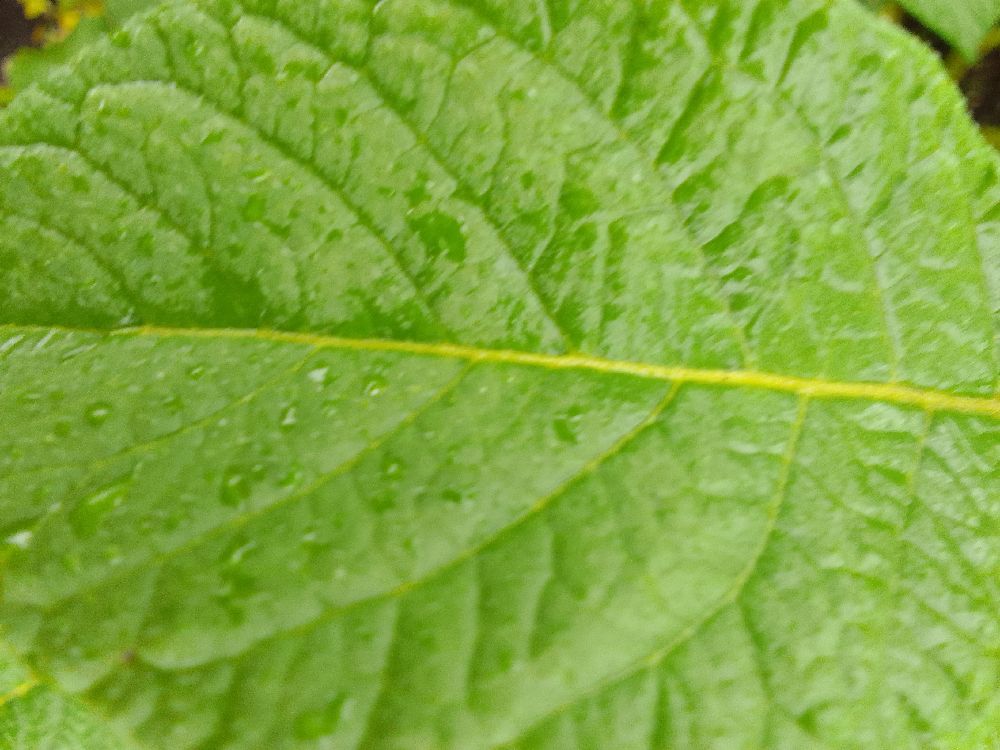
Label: Healthy